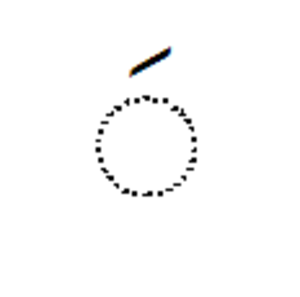
Le fatḥa est un signe diacritique de l’écriture arabe indiquant la vocalisation brève [a] de la lettre qu’il modifie. Il est composé d’un trait placé au-dessus de la lettre.